DSV Turtle

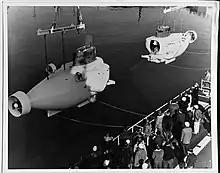
The two deep diving research vehicles at Groton, Connecticut. AUTEC I- later named "Sea Cliff" and AUTEC II, later named "Turtle", 1 April 1969.

"Turtle" (DSV-3) was designed and built by the Electric Boat division of General Dynamics Corporation at Groton, Connecticut. Turtle and her sister "Sea Cliff" (DSV-4) were launched on December 11, 1968. Turtle was named after Turtle Town, a small community in Polk County, Tennessee. Her name also pays tribute to the American submarine "Turtle" which served in the American Revolution. "Turtle" was accepted by the US Navy on September 25, 1970 at Woods Hole, Massachusetts.